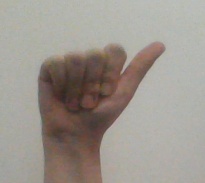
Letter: dhad